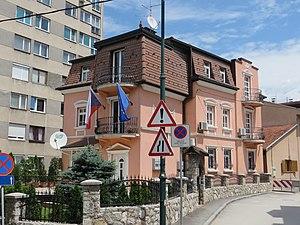
Ceci est une liste des représentations diplomatiques de la République tchèque. Sont exclus les consulats honoraires et les «centres tchèques», bureaux sans statut diplomatique chargés de promouvoir le commerce, le tourisme et la culture tchèque à l'étranger.